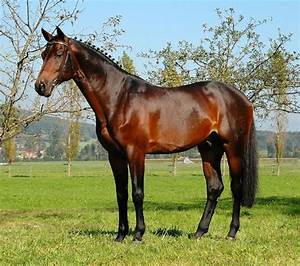
Label: cavallo